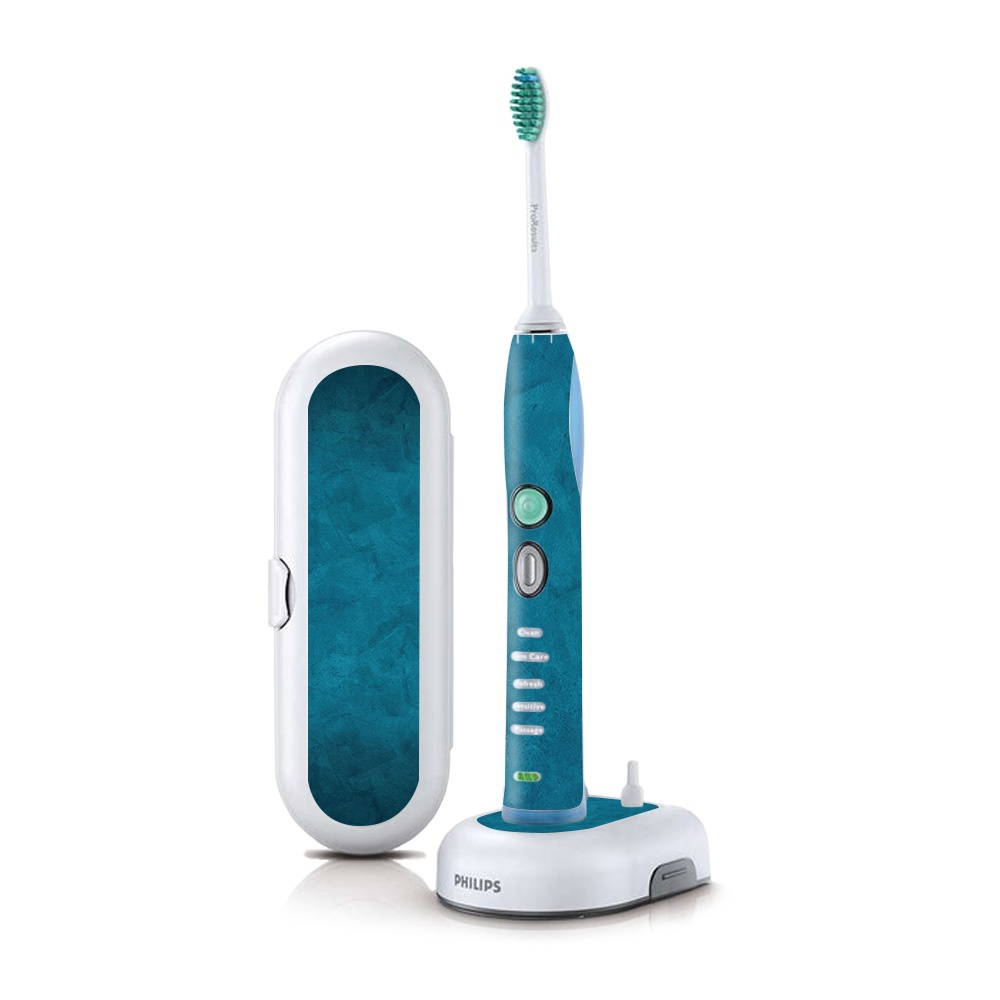
Blue Strokes
Fits your Philips Sonicare 7 Series FlexCare+ Premium 3M™ vinyl for easy bubble-free installation Precision cut for a perfect fit Supreme scratch protection Choose from 3 finishes: Matte, Carbon Fiber or Glossy Glitter Need this design for another device? Click here to explore more models! MightySkins are the perfect way to customize your Philips Sonicare 7 Series FlexCare+! Made from industry leading 3M™ vinyl with air-release technology, our skins add a unique and stylish look to your favorite gear while providing protection against scratches and the wear-and-tear of everyday use. MightySkins are sealed using an extra layer of defense with 3M™ vinyl laminate. This peel-and-stick skin is easy to install and removes clean without any adhesive residue. It's never been easier to show off your personality and style! Since 2008 MightySkins continues to be an American owned and operated company.
Brand: Philips
Category: Health & Beauty > Personal Care > Oral Care > Toothbrush Accessories